Birth certificate

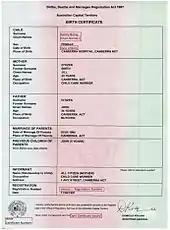
An Australian Capital Territory birth certificate

States and territories of Australia are responsible for the issuance of birth certificates, through agencies generally titled "Registry of Births Deaths and Marriages" or similar.